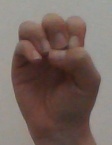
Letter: ha